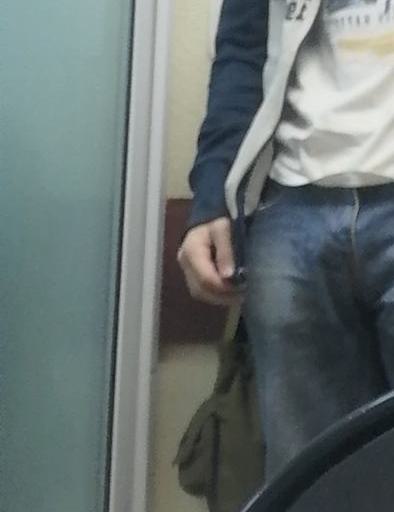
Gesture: no_gesture